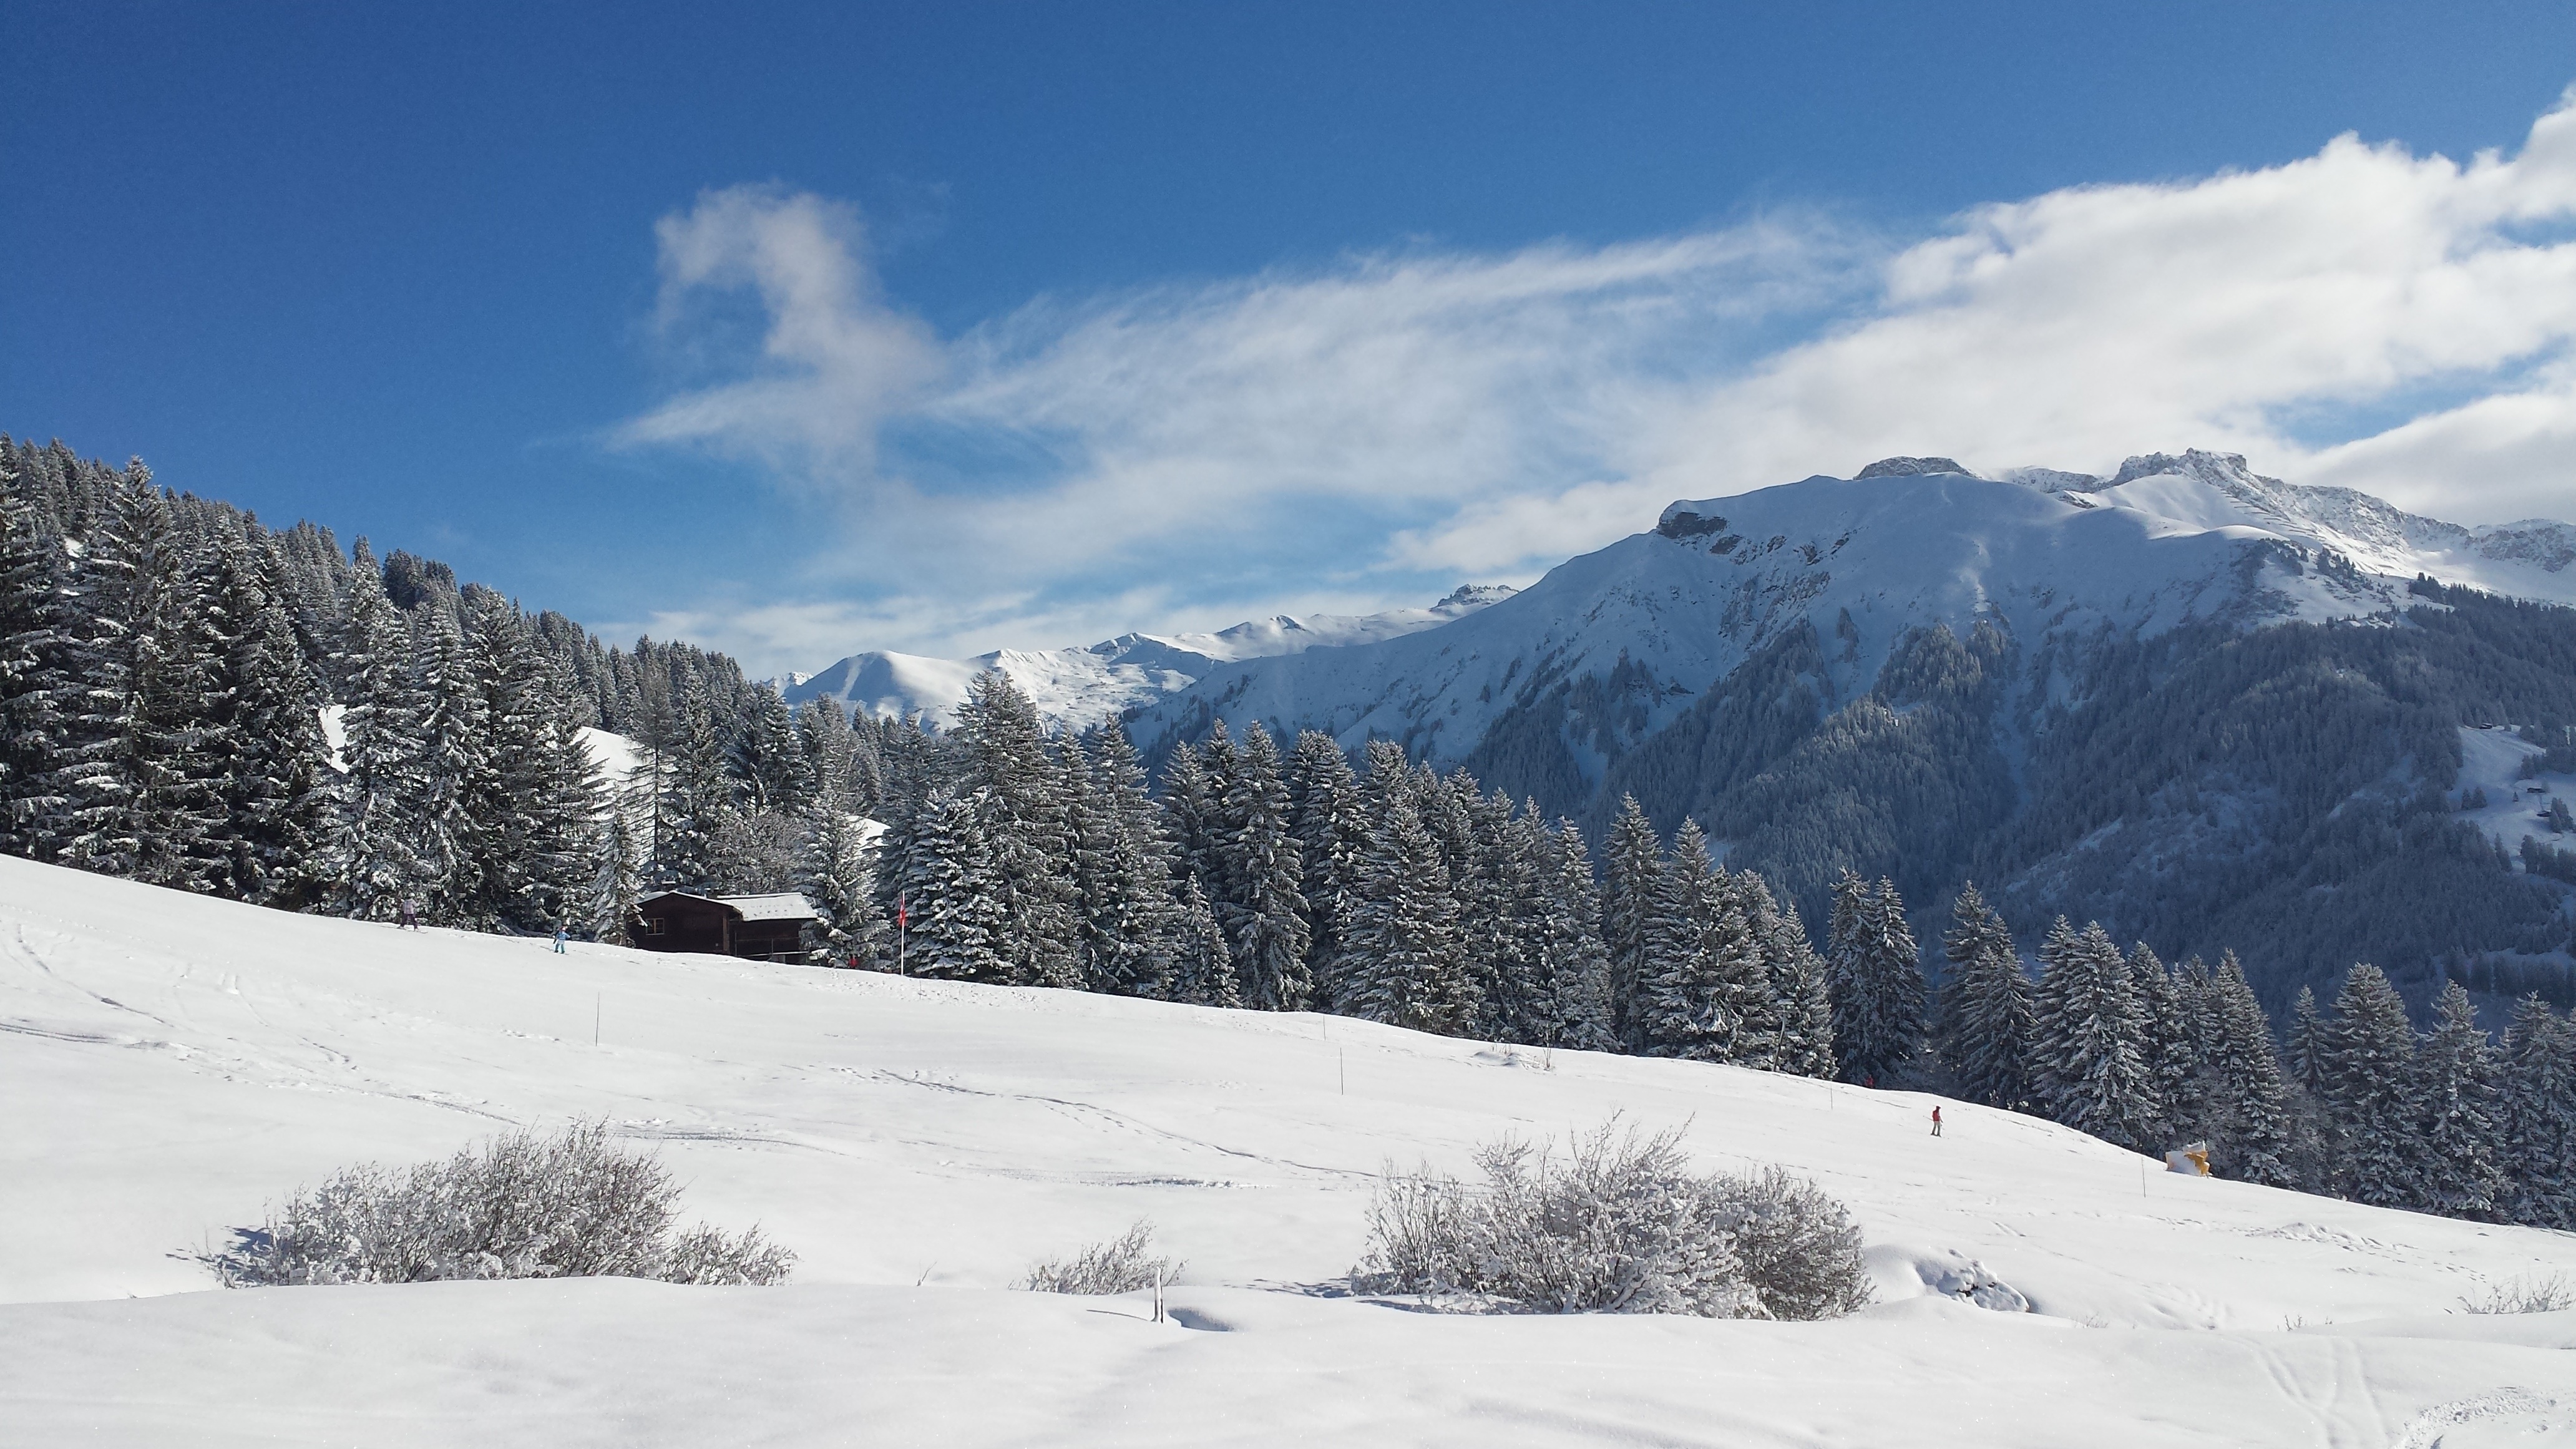
landscape, nature, mountain, snow, cold, winter, light, white, mountain range, weather, snowy, skiing, season, ridge, winter sport, alps, ski, footwear, switzerland, winter dream, wintry, piste, landform, ski touring, ski mountaineering, ski equipment, mountainous landforms, geological phenomenon